Palamedes Palamedesz. (I)

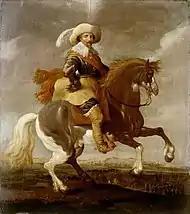
"Frederik Hendrik on horseback"

His father had married Maeijken van Naerssen in Leith on 6 June 1601. The couple had three children: Guilliaem (or William) (1601-1688), who became a tailor, Anthonie (1602-1673), who became a painter, and Palamedes. After Palamedes was born, the family left Scotland and established themselves in Delft in the Dutch Republic where the boys grew up. The early biographer Arnold Houbraken mentions that he was so talented that he became a master without having had a master, and only practised by copying the works of Esaias van de Velde, which he did so well that he became very well known. Contrary to this story, it is more likely that he was taught by his older brother Anthonie. He entered the Delft Guild of St. Luke in 1627. When Palamedes and his brother Anthonie were registered with the Guild, they received the discounted entry fee reserved for residents of the city, which suggests that their father had lived in Delft before leaving for Scotland, possibly as a Protestant fugitive from the Spanish Inquisition in his native Flanders.